Outline of birds

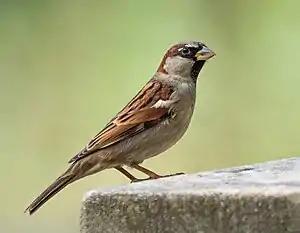
House sparrow, "Passer domesticus"

The following outline is provided as an overview of and topical guide to birds: